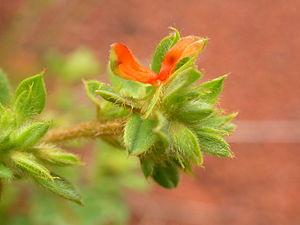
Indigofera bracteolata est une espèce de plantes de la famille des Fabaceae et du genre Indigofera, présente en Afrique tropicale.